Kangha

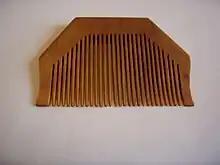
Kangha – one of the five articles of faith for the Sikhs

A kangha is a small wooden comb that Sikhs usually use twice a day and part of the Five Ks. It is supposed to be kept with the hair at all times. Combs help to clean the hair, and are a symbol of cleanliness. Combing their hair reminds Sikhs that their lives should be tidy and organised. The kangha makes the uncut hair neat and keeps away tangles. Kanghas were traditionally made of wood, but many modern Sikhs employ ones made of plastic.